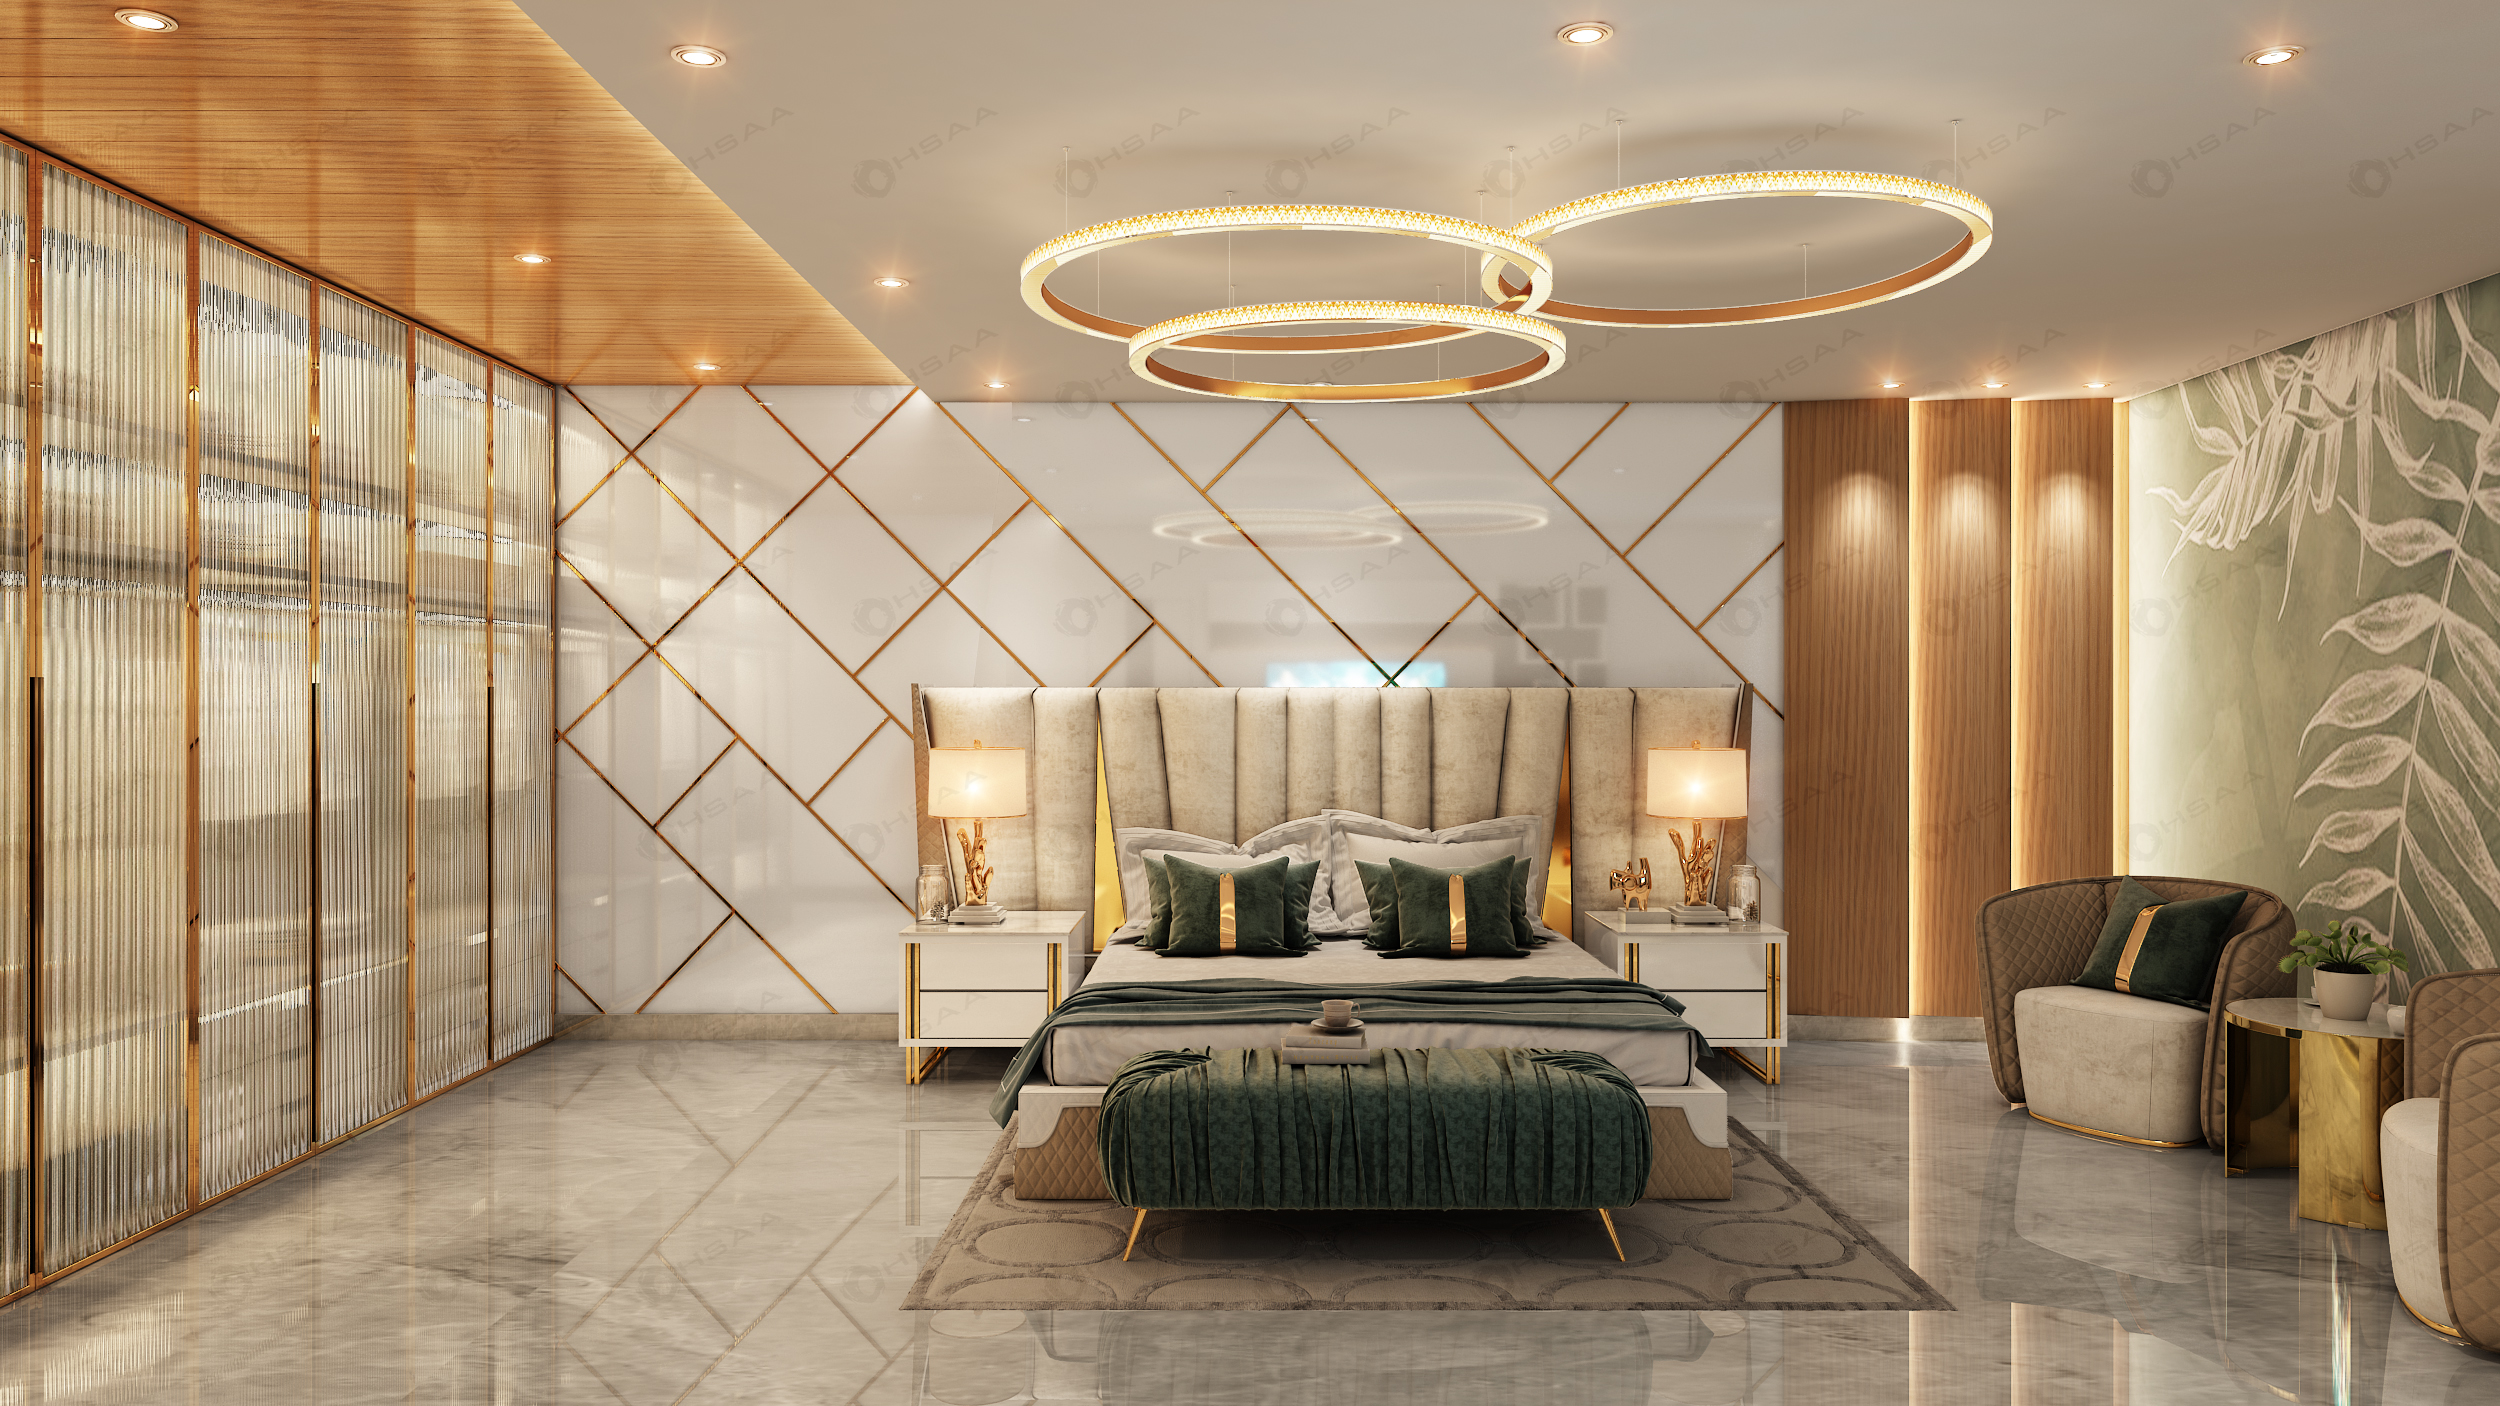
interiordesign, BedroomDesign, CozyBedroom, ModernBedroom, homedecor, ElegantLiving, InteriorStyling, BedroomInspo, TranquilSpace, building, property, decoration, house, comfort, lighting, interior design, architecture, flooring, floor, wall, wood, real estate, shade, lamp, hardwood, living room, ceiling, hall, bed frame, chandelier, bedroom, event, design, apartment, light fixture, linens, bedding, room, home, ceiling fixture, ornament, bed, wood flooring, art, curtain, window treatment, bed sheet, pillow, estate, tree, beam, mattress pad, molding, daylighting, metal, box spring, wallpaper, plaster, boutique hotel, lampshade, hotel, facade, laminate flooring